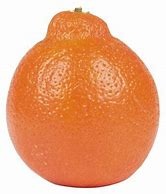
Label: mandarine